Airports for antique aircraft

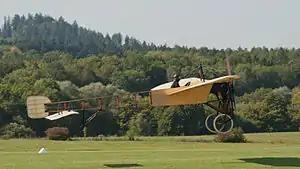
A restored Blériot XI Thulin A 1910 on its first takeoff after restoration in 1991

Airports for antique airplanes are aerodromes with facilities appropriate to the aircraft of the early twentieth century, including, for example, turf runways. In many cases they are collocated with aircraft museums.